Soyuz Kontakt

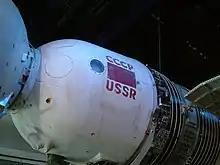
Soyuz 7K-OK, similar to the Soyuz 7K-LOK lunar spacecraft orbiter that was designed to dock with the Soyuz Kontakt

Soyuz Kontakt "(Soyuz Contact)" was the docking hardware of the Soviet crewed lunar spacecraft program. The Soviet lunar human program was canceled in 1974 after many failures. Four failures of the N-1 Rocket super heavy-lift launch vehicle and the success of the U.S. Apollo program ended the Soviet crewed moon program.